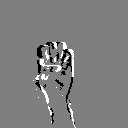
ASL letter: e